The Last Waltz

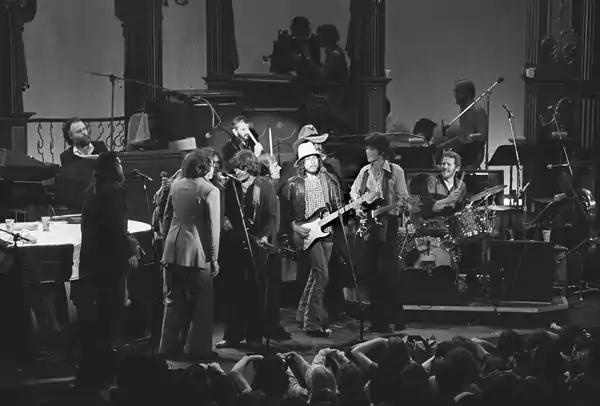
The Band, with Bob Dylan and guests, during "I Shall Be Released"

Various other artists perform with the Band: Muddy Waters, Paul Butterfield, Neil Young, Joni Mitchell, Van Morrison, Dr. John, Neil Diamond, and Eric Clapton. Genres covered include blues, rock and roll, New Orleans R&B, Tin Pan Alley pop, folk, and rock. Further genres are explored in segments filmed later on a sound stage with Emmylou Harris (country) and the Staple Singers (soul and gospel).